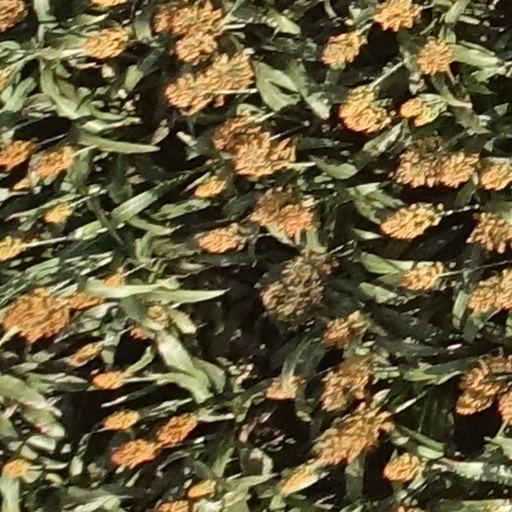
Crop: sorghum